Shaver Lake Railroad

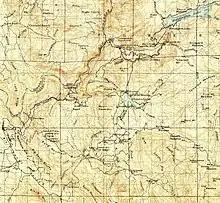
SJ&E RR line with Shaver Lake line before connection

The Shaver Lake Railroad traces its beginnings to October 31, 1891, when the Fresno Flume and Irrigation Company was incorporated to build of track from the lumber mill at Shaver to the forest timber.